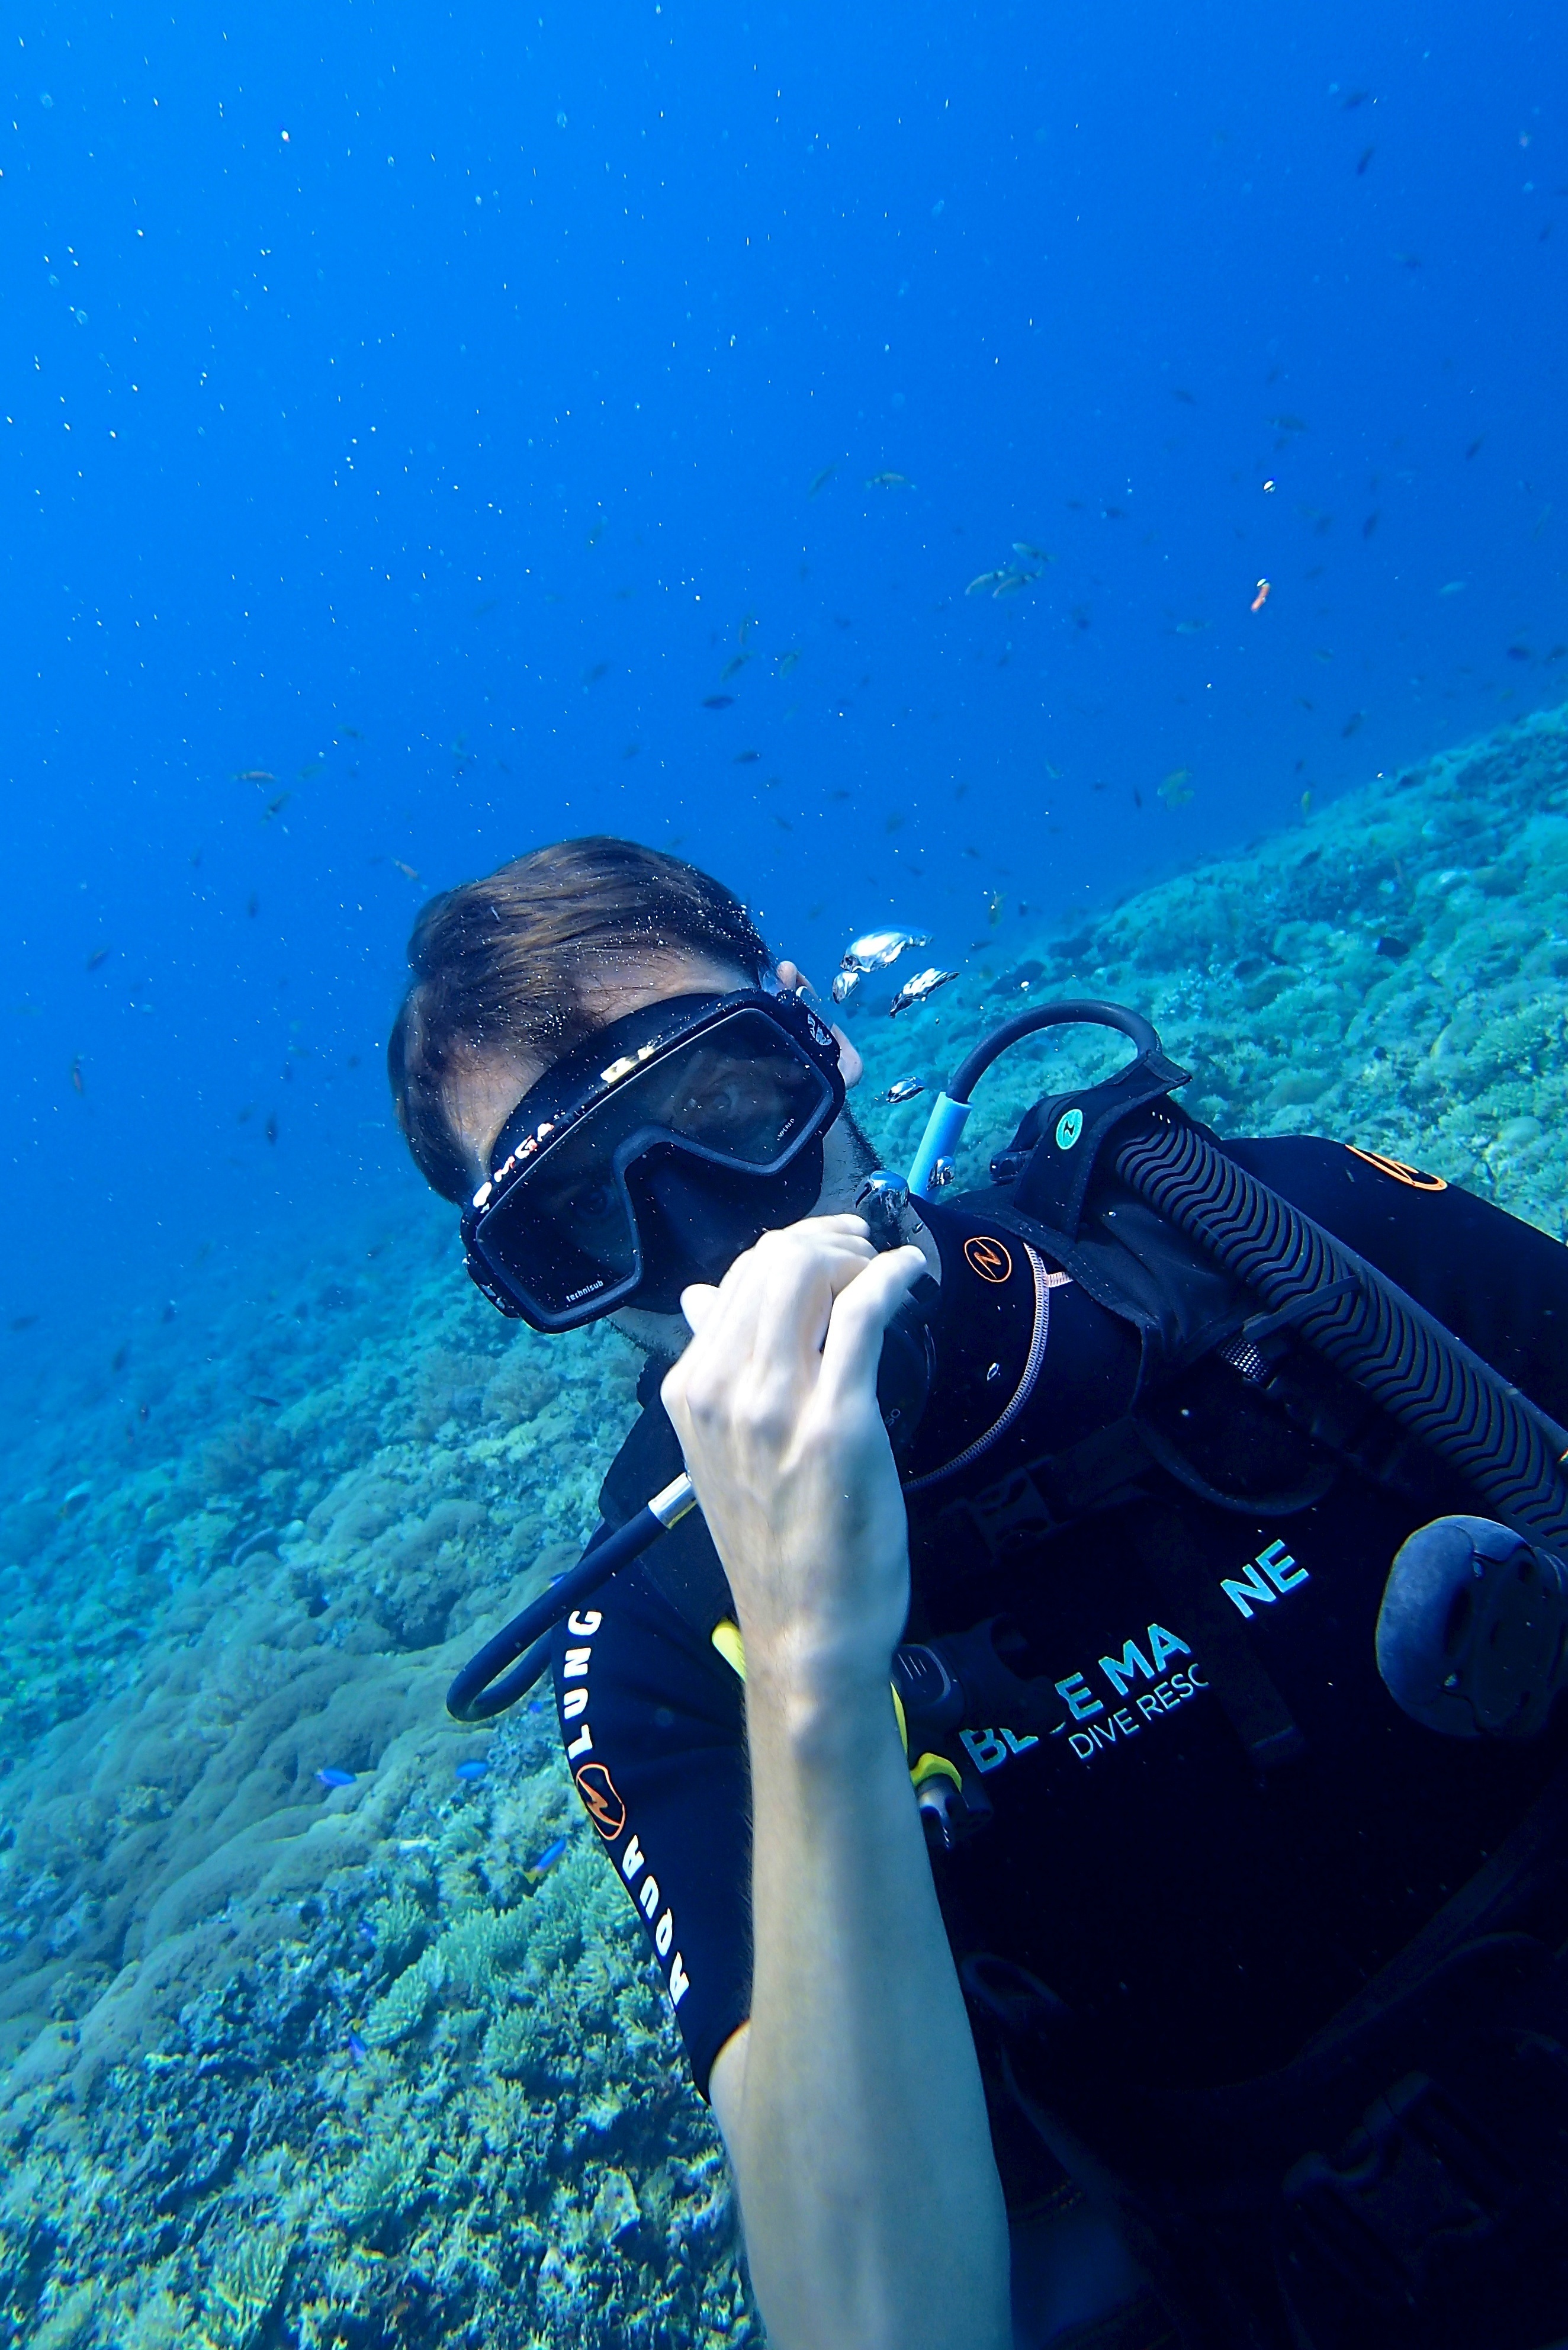
sea, water, recreation, diving, underwater, biology, blue, swimming, freediving, diver, sports, bottles, submarine, water sport, scuba diving, outdoor recreation, marine biology, underwater diving, divemaster